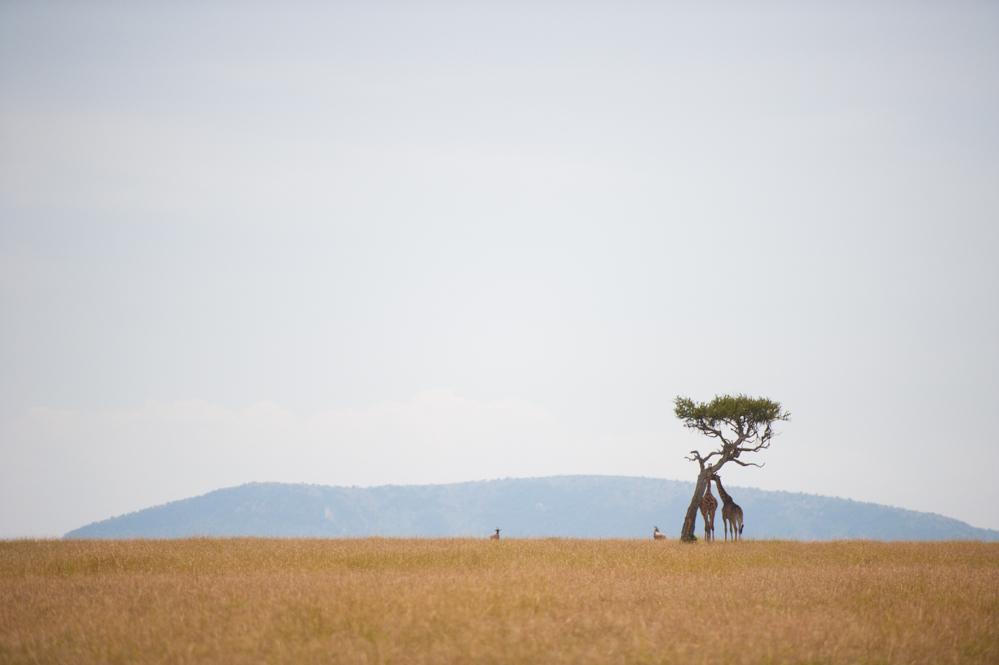
Eneo la wazi lenye mandhari nzuri na wote wa asili, huu katika eneo hilo kukiwa na miti michache yenye iliyoachana mbalimbali, nyasi zilizokauka vizuri kutokana na ukame pamoja na ardhi inayokosa rutuba, huku eneo hili likiwa limezungukwa na mlima mkubwa.